Tamale Metropolitan District

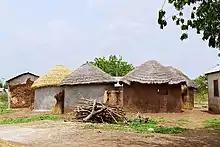
Clay house compound in the rural area

Tamale Metropolitan District had a population of about 233,252 as of 2010. The population living in urban localities (80.08%) is higher than that living in rural localities (19.1%). The number of women is also higher than the number of men.